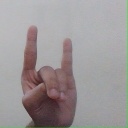
अक्षर: श